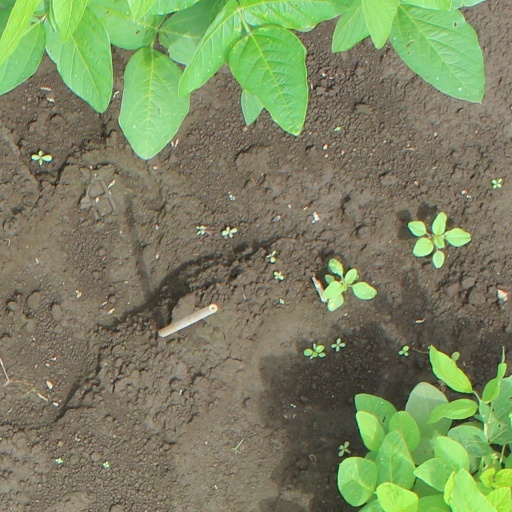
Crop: soybean